COVID-19 pandemic in Nunavut

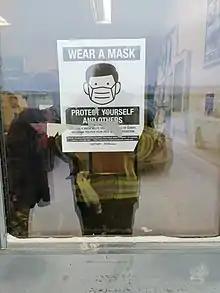
COVID sign at one of the local stores in Cambridge Bay

The COVID-19 pandemic in Nunavut is an ongoing viral pandemic of coronavirus disease 2019 (COVID-19), a novel infectious disease caused by severe acute respiratory syndrome coronavirus 2 (SARS-CoV-2).